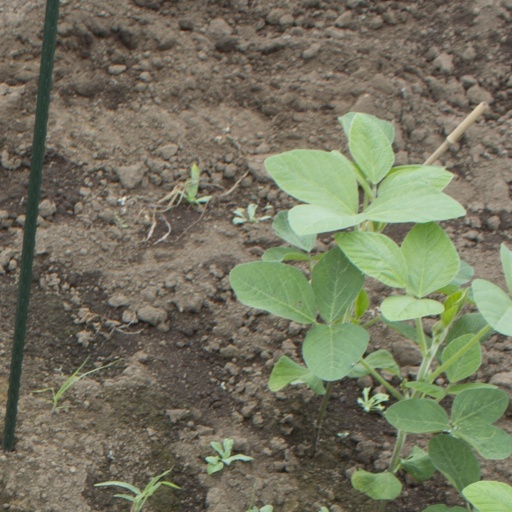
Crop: soybean